Sultanpur Lodhi

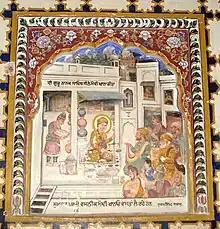
Guru Nanak employed in Sultanpur Lodhi. Gurdwara Baba Atal fresco, ca.19th century

In 1020–1030, Mahmud of Ghazni invaded the Hindu-Buddhist city and burnt it to the ground.